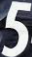
Number: 5